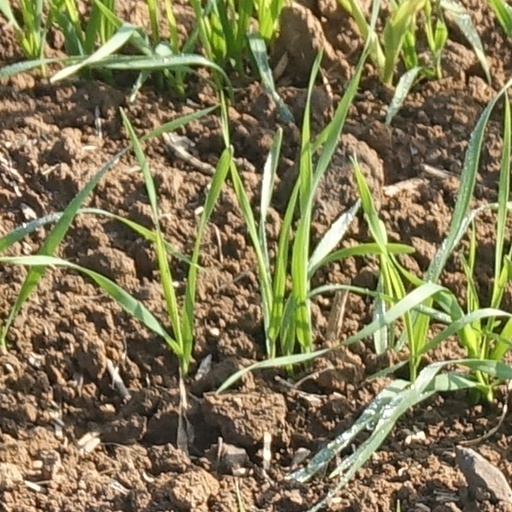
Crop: wheat